Sea of Thieves

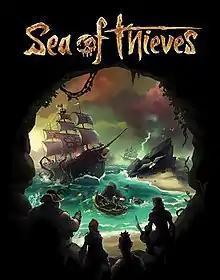

Sea of Thieves is a 2018 action-adventure game developed by Rare and published by Xbox Game Studios. The player assumes the role of a pirate who completes voyages from different trading companies. The multiplayer game sees players explore an open world via a pirate ship from a first-person perspective. Players may encounter each other during their adventures, sometimes forming alliances, and sometimes going head-to-head.